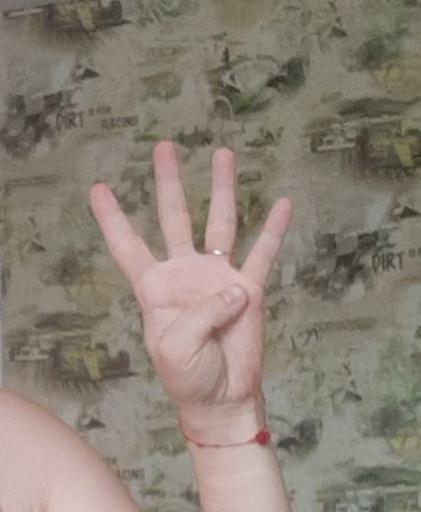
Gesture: four